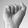
ASL letter: A